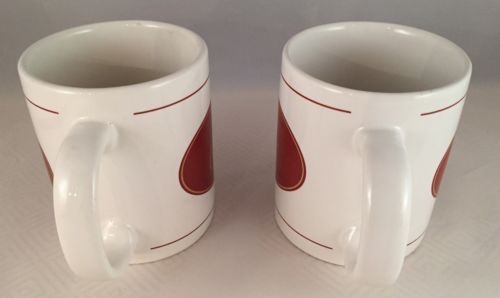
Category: mug